1953 Vicksburg tornado

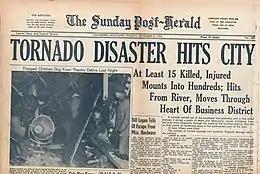
The Vicksburg Evening Post following the tornado. (Credit: NWS Jackson)

The tornado was part of a larger tornado outbreak sequence which lasted from December 1 - 6. The outbreak sequence also included multiple strong tornadoes in Texas, Arkansas, Louisiana, and Mississippi, including an F4 which affected areas in and around Alexandria, LA. The Early December tornado outbreak was the last significant tornado outbreak of the 1953 tornado season, which included 4 other F5 tornadoes.